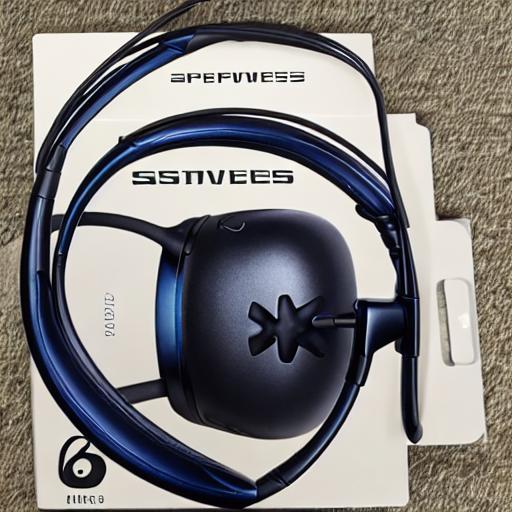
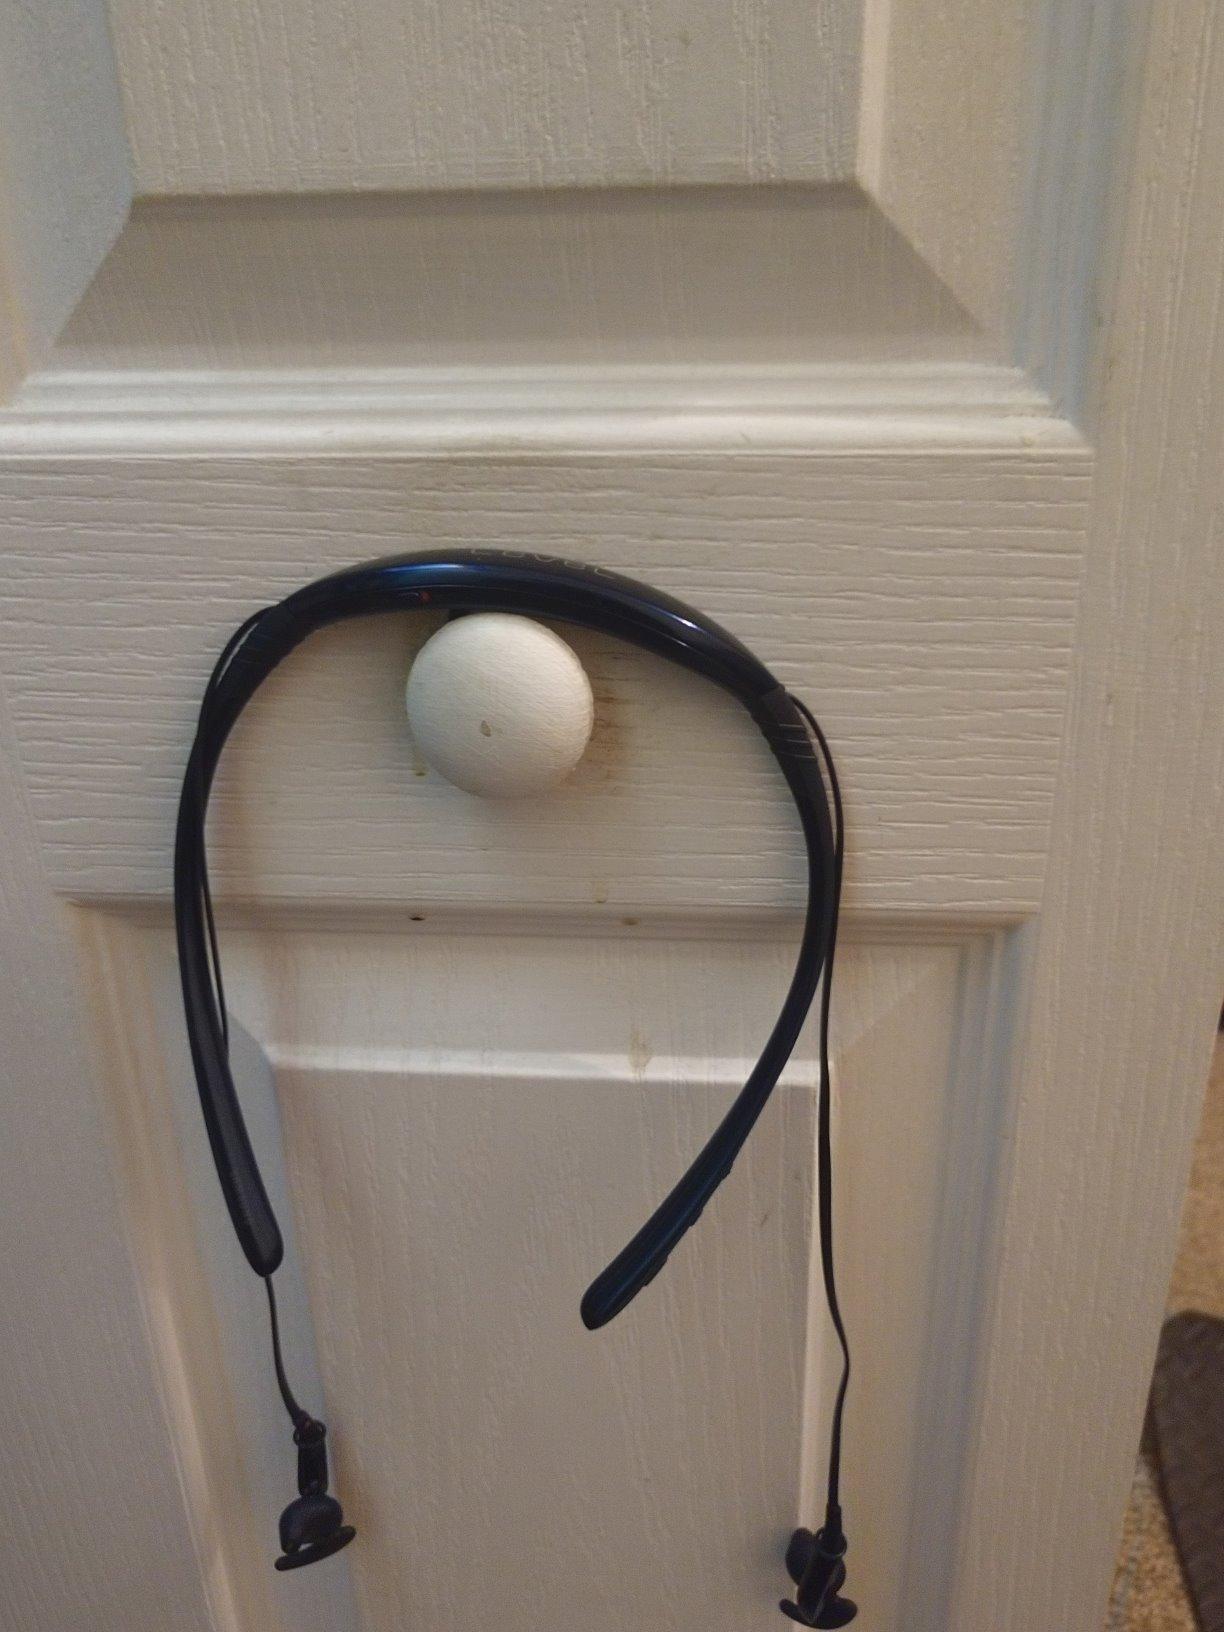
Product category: headphones
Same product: no